Albert Lynch

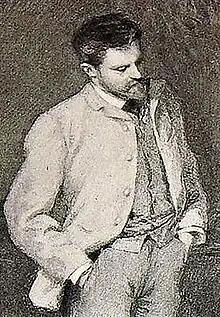
Albert Lynch

Alberto Fernando Lynch was born on 26 September 1860 in Gleisweiler, Kingdom of Prussia, and baptised there on 21 March 1861. His father, Diego Lynch, had been born in Chachapoyas, Peru in November 1812, the son of a family of merchants, and had moved to Paris in the late 1840s. His mother was Adele Bertha Emma Koeffler (born 1834 or 1835), the daughter of Thomas Koeffler, a German landscape painter who was working in Paris in the 1850s. The two had married in New York on 9 May 1852.